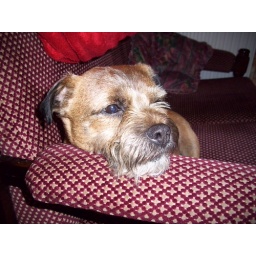
Jake after running around on the beach in his fave place Saarborough.